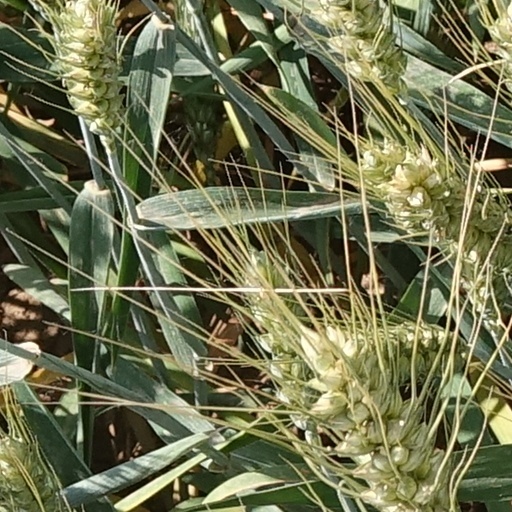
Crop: wheat